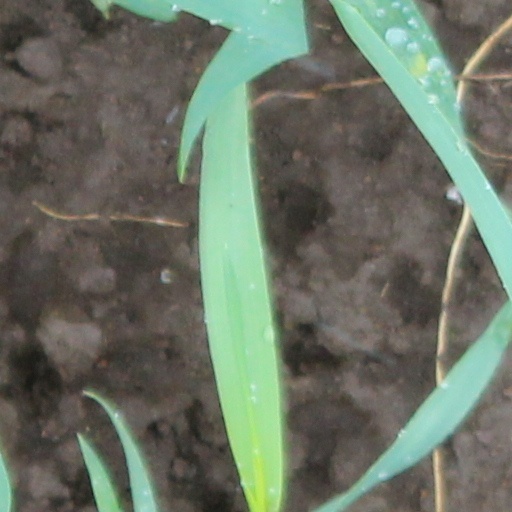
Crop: wheat